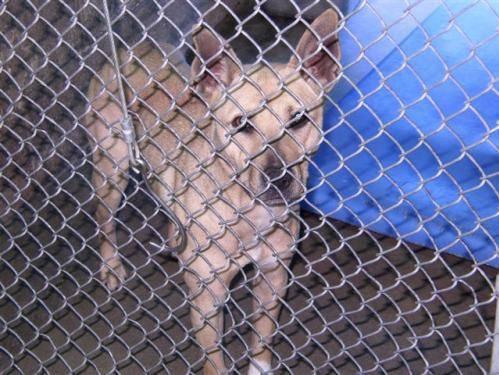
dog